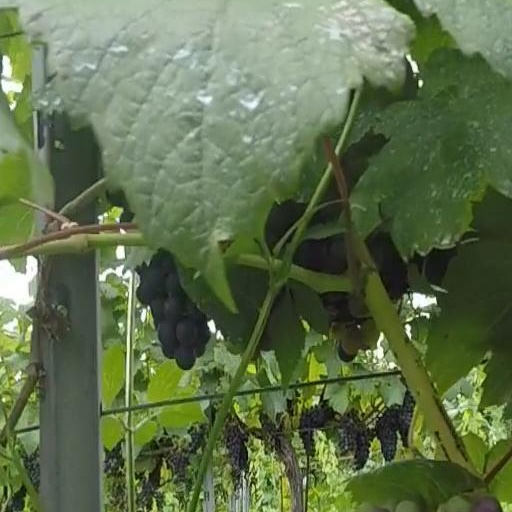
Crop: grape